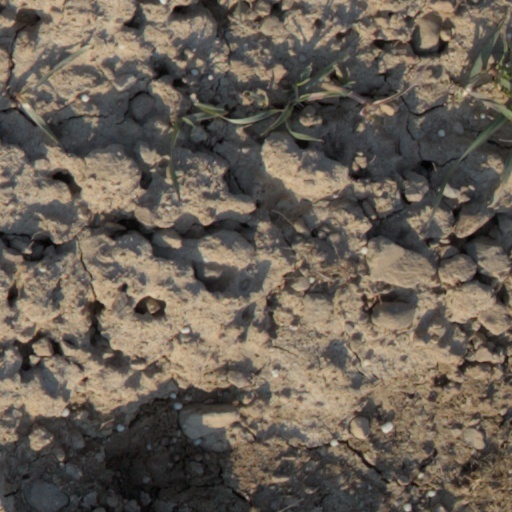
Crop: wheat